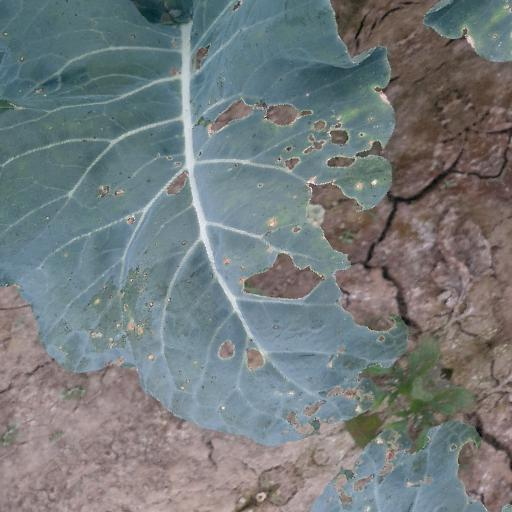
Label: Black Rot